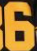
Number: 6